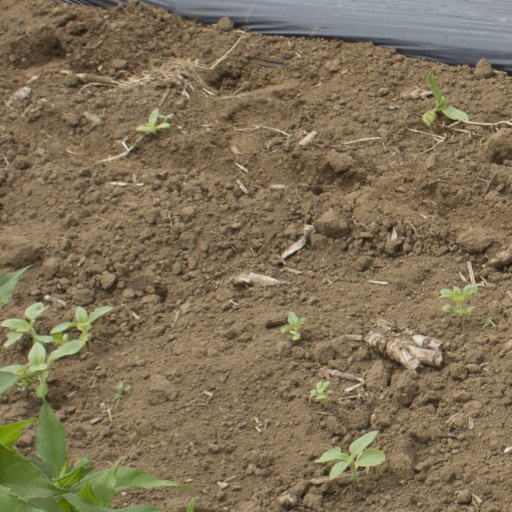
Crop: Jerusalem artichoke